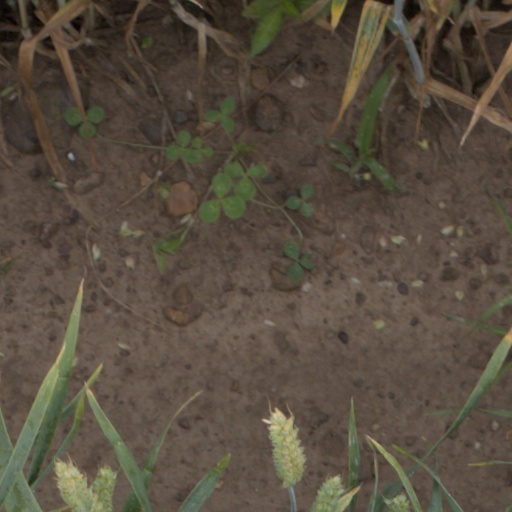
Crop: wheat